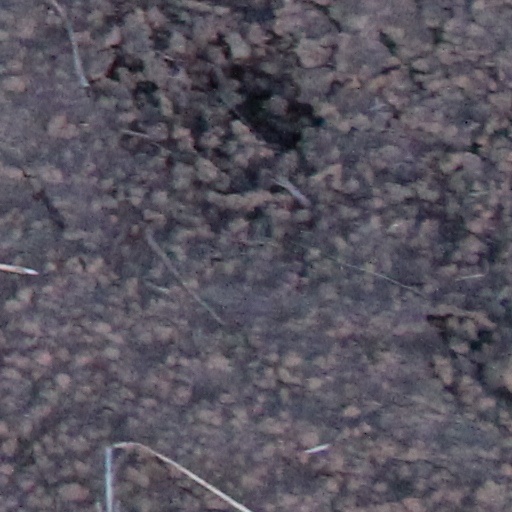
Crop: wheat